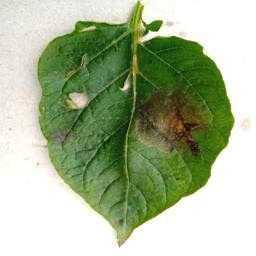
Etiqueta: Late Blight